UCLA Bruins women's soccer

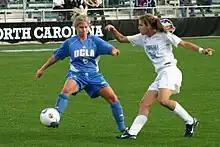
UCLA plays against North Carolina during the 2006 NCAA Division I women's soccer tournament

The Bruins played their home games on the Frank Marshall Field of Drake Stadium on campus until 2017. The stadium is named in honor of Elvin C. "Ducky" Drake, UCLA's longtime trainer and former student athlete. Film producer Marshall graduated from UCLA.